Frisian involvement in the Crusades

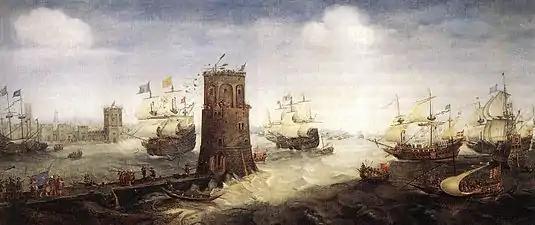
Frisian crusaders attack the tower of Damietta in a painting by Cornelis Claesz van Wieringen.

Around 1209 there were Frisians in the army of the Albigensian Crusade and around 1215, the Frisians responded to the preaching of the Fifth Crusade by Oliver of Paderborn and promised a fleet. According to the "De itinere Frisonum" they sailed in the spring of 1217 and they met the crusading fleet at the English port of Dartmouth. From there they sailed to Lisbon, where they refused to help the Portuguese take the city of Alcácer do Sal. A detachment of the Frisian fleet then sacked the Almohad-controlled cities Faro, Rota and Cádiz before continuing on to the East. Under the count of Holland, William I, they arrived in a mixed army consisting of Dutch and Flemish soldiers. They participated in the Siege of Damietta of 1218–1219 in Egypt, but the Frisian contingent returned home early and the siege ended in failure.